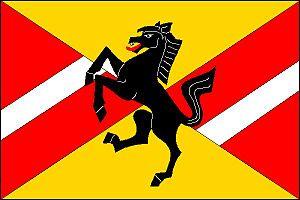
Ludíkov est une commune du district de Blansko, dans la région de Moravie-du-Sud, en République tchèque. Sa population s'élevait à 321 habitants en 2017.